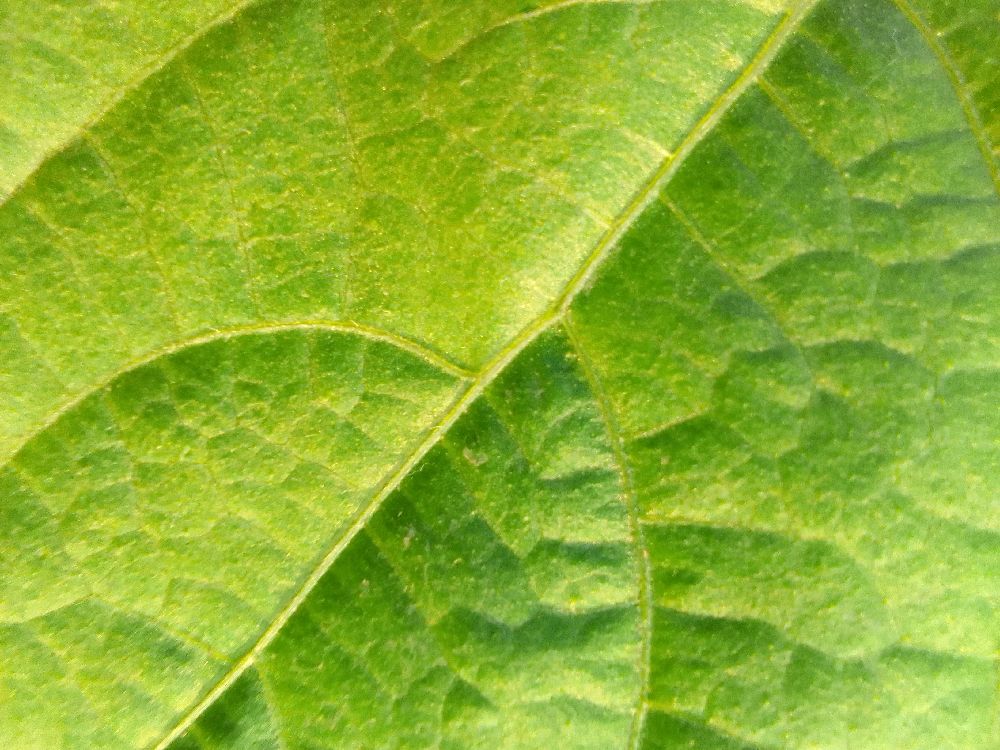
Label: healthy